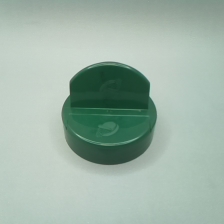
Color: green
Cap type: dual flip-top cap